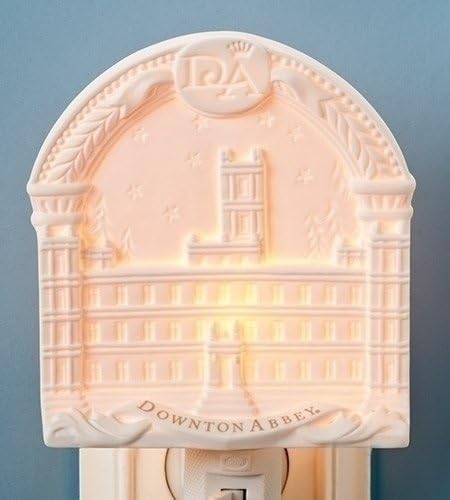
Downton Abbey Porcelain Bisque Plug in Nightlight of Highclere Castle, 4.25"
Category: Amazon Home
4.25" tall Porcelain Bisque Plug In Nightlight of Highclere Castle from the popular TV series, intricately detailed, light bulb included. Nightlight intricately detailed in porcelain bisque depicting Highclere Castle from the popular TV series Downton Abbey. A beautiful addition to any room decor.
Features: Color: White | 360 Degree swivel plugs accommodate any standard outlet | This beautiful night light depicts a decorative arch with the famous Highclere castle inside of the arch with the "Downton Abbey" logo in gold colored lettering at the bottom